Holy Week in Popayán

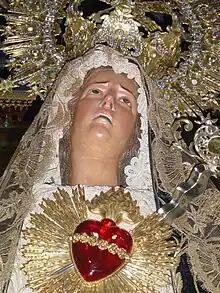
Our Lady of Sorrows. Image Spanish eighteenth century

The processions were acquired great importance and size over the years since it was increasing the number of images and ornaments that were enriched, this was thanks to economic and social development through the city during the Spanish period because Popayan became the political and economic center of the colony settled here since colonial institutions as the Royal Mint of Spain. Mining development in the Governorate of Popayán that processions will help great contribution in gold jewelry, silver and emeralds that embellished the images with crowns and jewels, the seats and litter. Mining was powered by Indian slave labor. Slaves had a life expectancy of three years. It was said one could never lose one's way to the mines of Popayán because the roads were lined with bones of dead Indians. Hanke, Louis. Las Casas and the Spanish Struggle for Justice in the New World. Most of the development of the procession was in the sixteenth, seventeenth and eighteenth Española.La colonial period most of the images are of Spanish origin and Quito as they were the most prominent art schools of the time, the gold in is mostly payanesa.